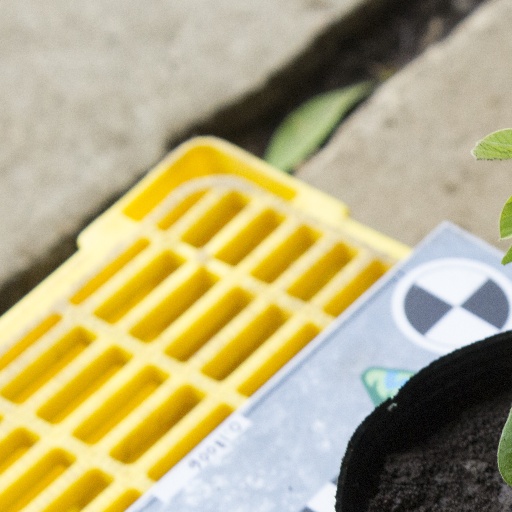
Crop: soybean